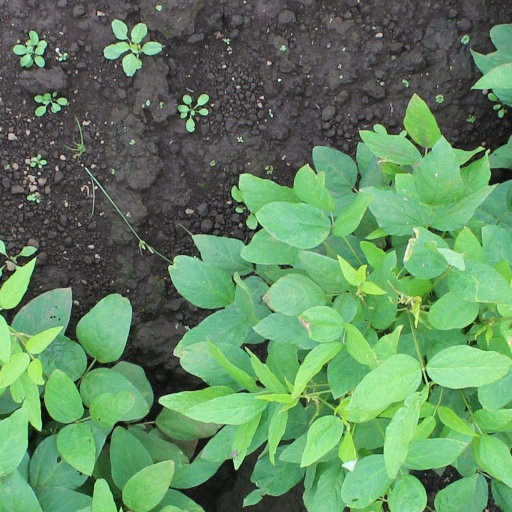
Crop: soybean